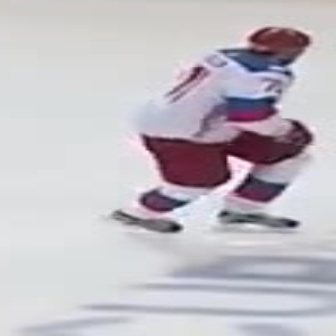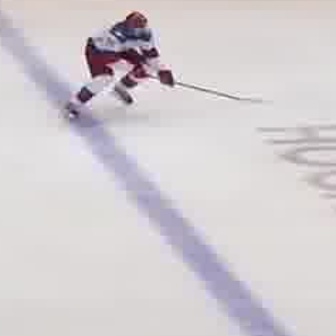
  Please identify the target specified by the bounding box [101,25,308,231] in the first image and locate it in the second image. Return the coordinates in [x_min,y_min,x_max,y_max] format.
Answer: [56,8,171,123]